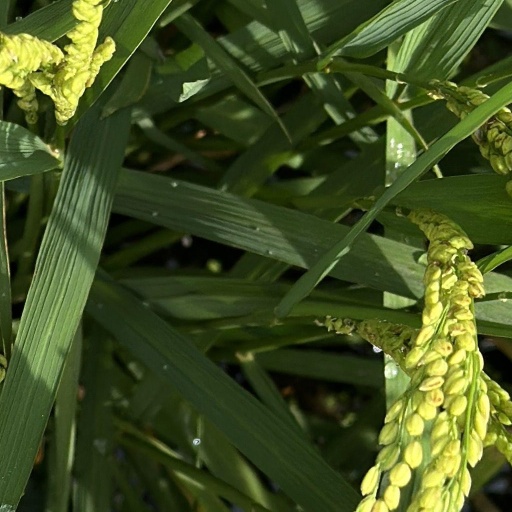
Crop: rice